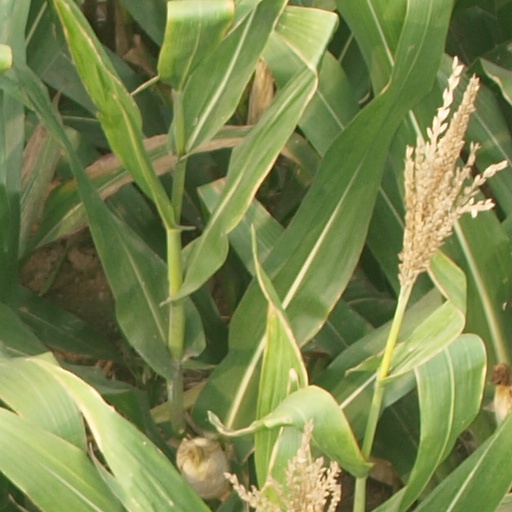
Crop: maize; corn